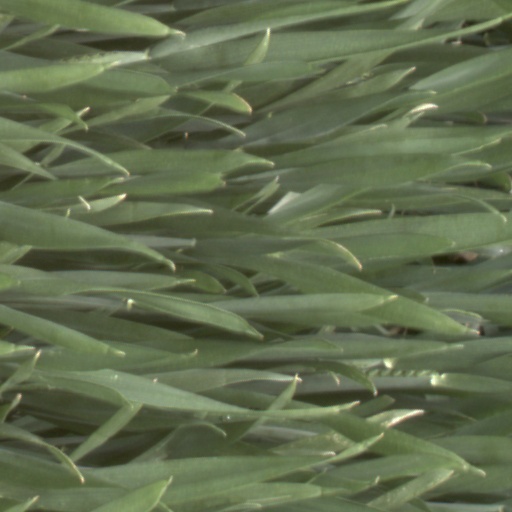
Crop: wheat